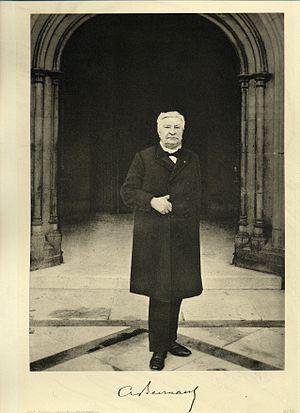
Portrait de Auguste Beernaert vers 1900 paru dans ""La Belgique d'aujourd'hui"", sous la direction de Gustave DELTOUR, Berlin-Charlottenburg, Adolf Eckstein, vers 1908. Scannée et mise en forme par Henrotte Damien le 13 janvier 2007."
Auguste Beernaert est un homme d'État belge, de tendance catholique. C'était un Flamand de langue française.